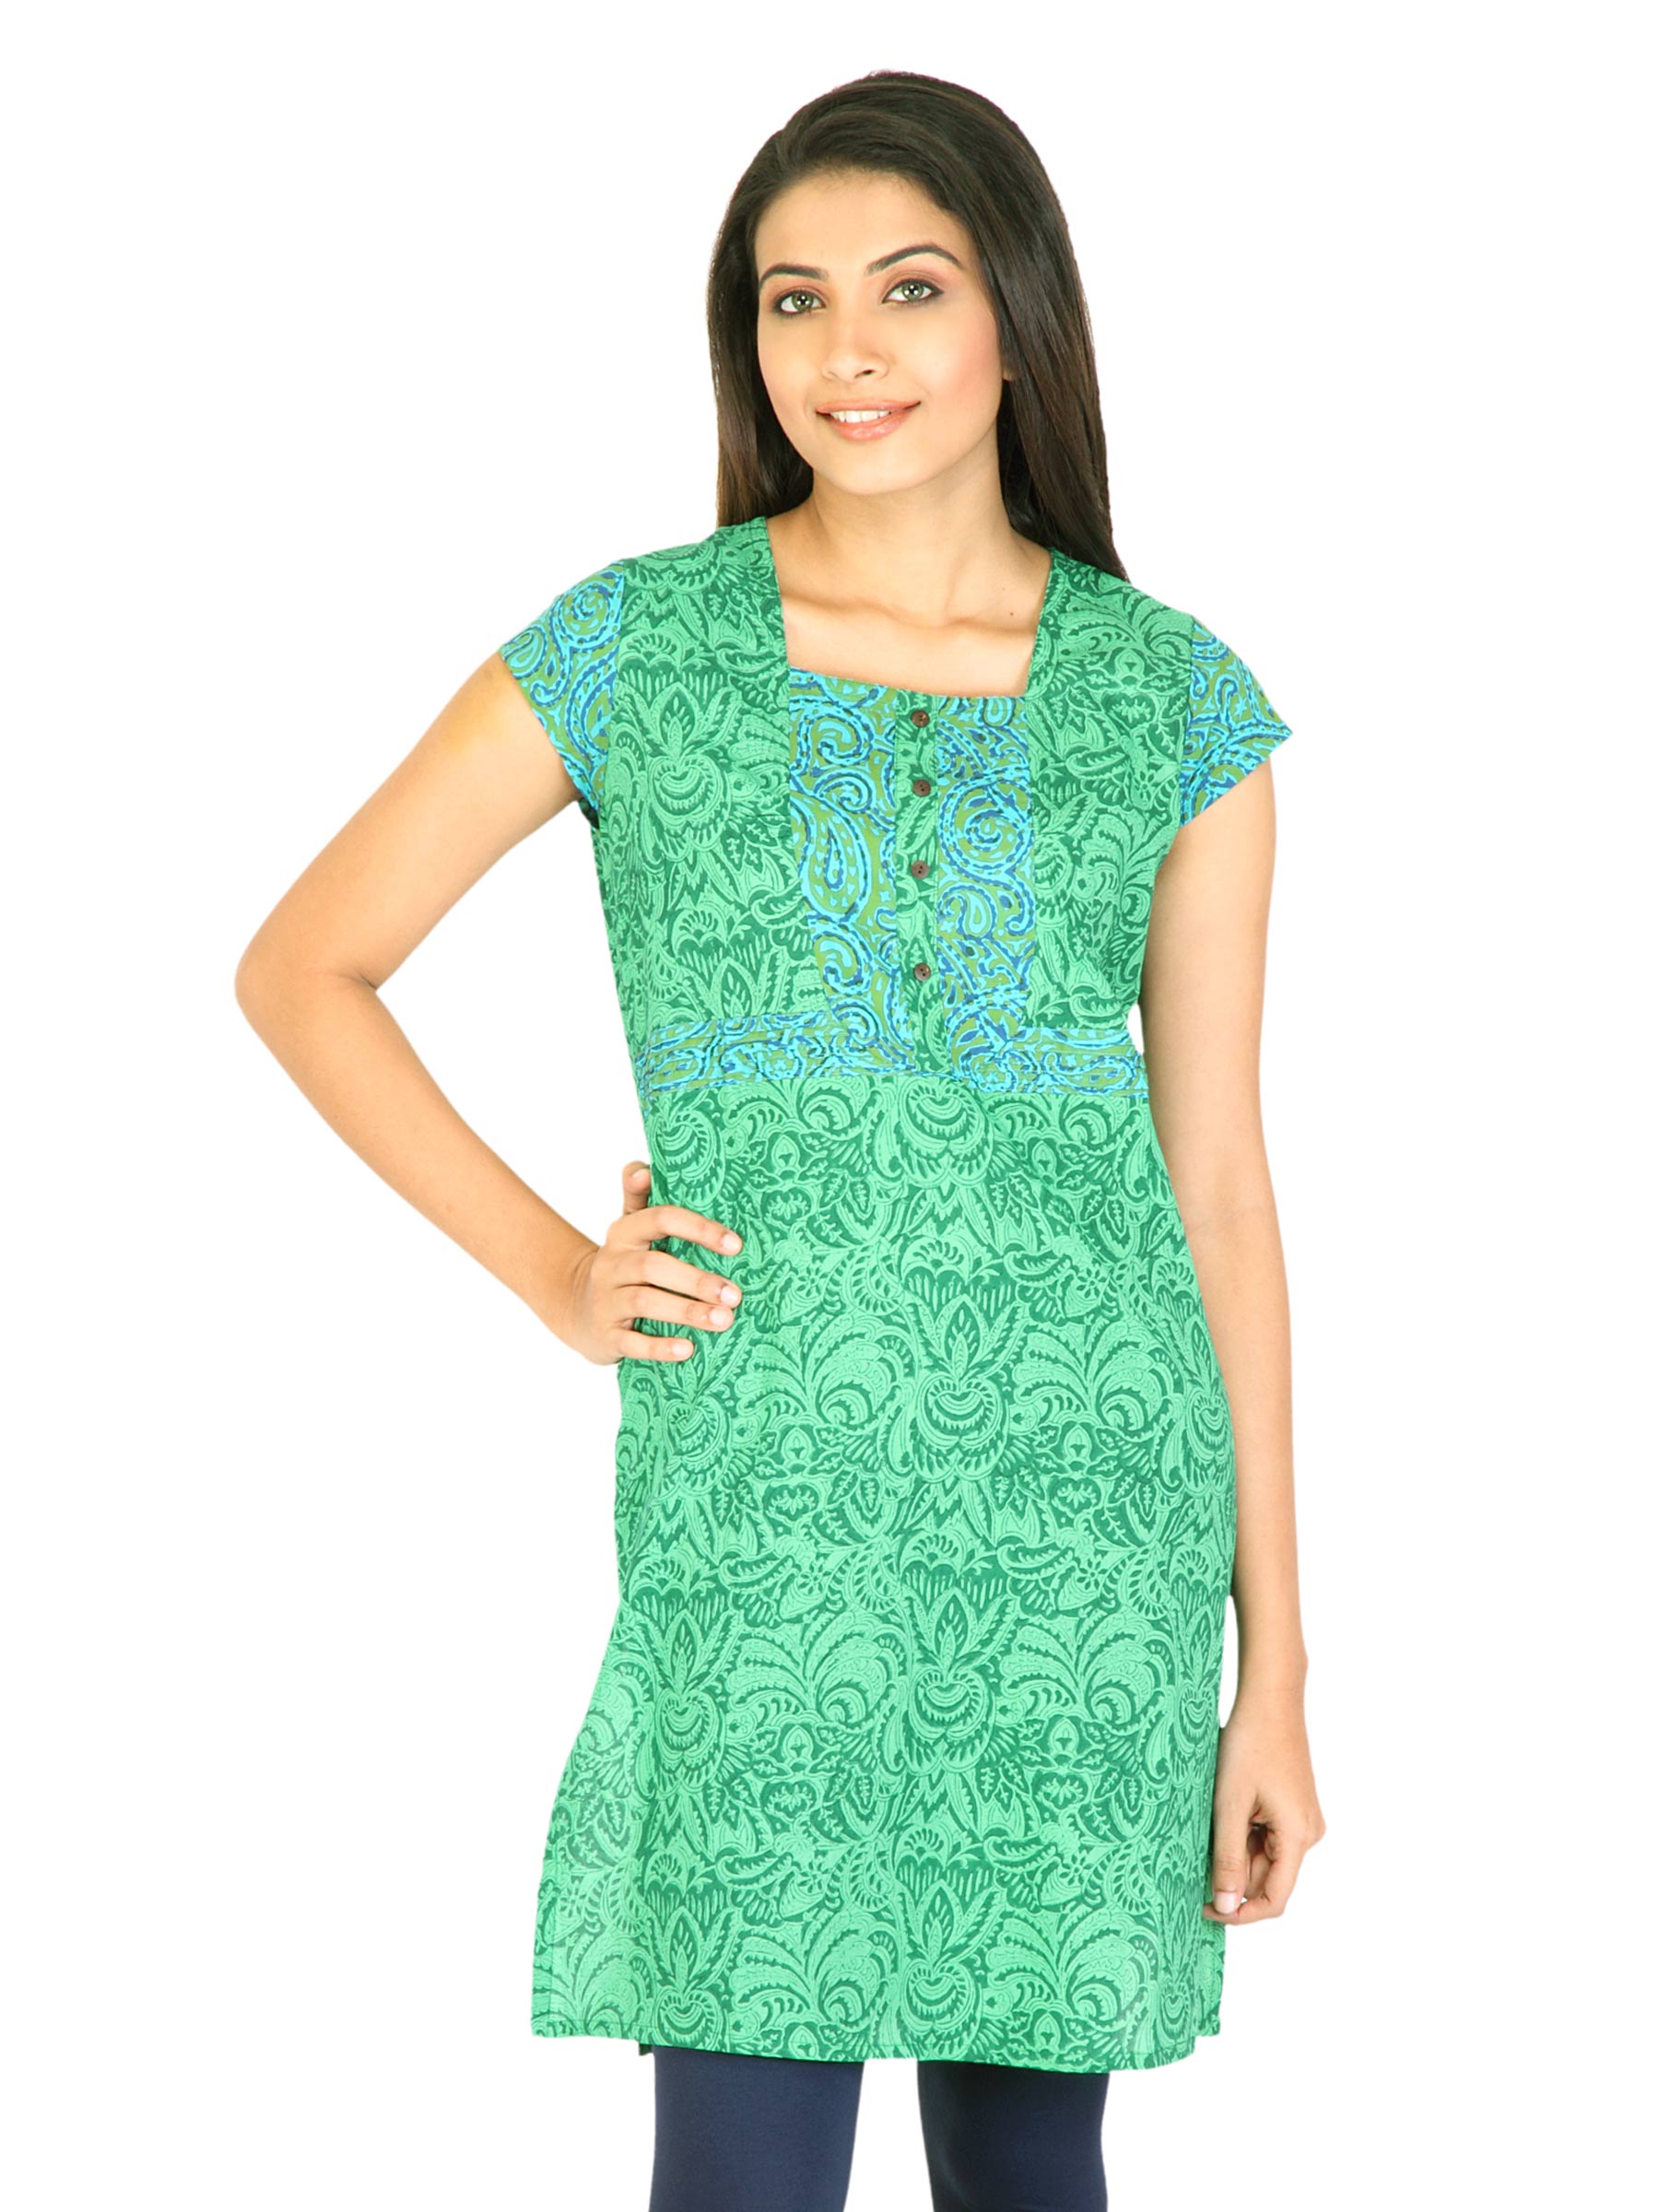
Mother Earth Women Renu Green Kurtas
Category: Apparel / Topwear / Kurtas
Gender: Women
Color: Green
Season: Fall 2011
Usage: Ethnic